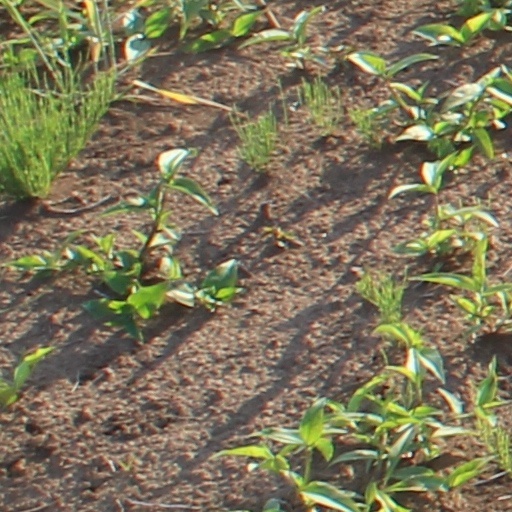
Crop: wheat